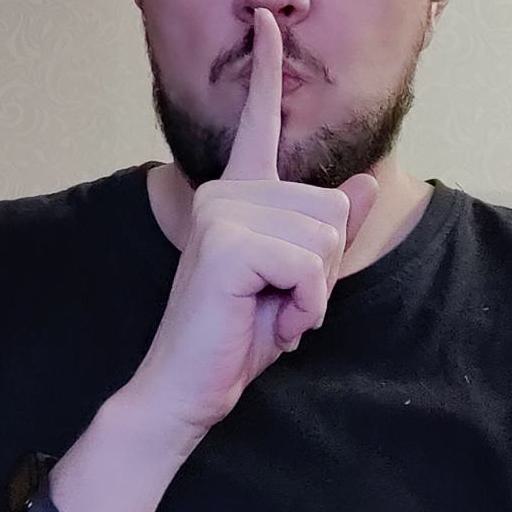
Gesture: mute